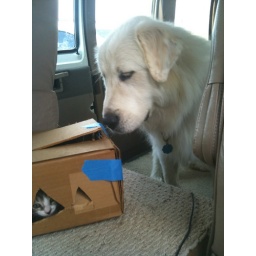
cat in a box